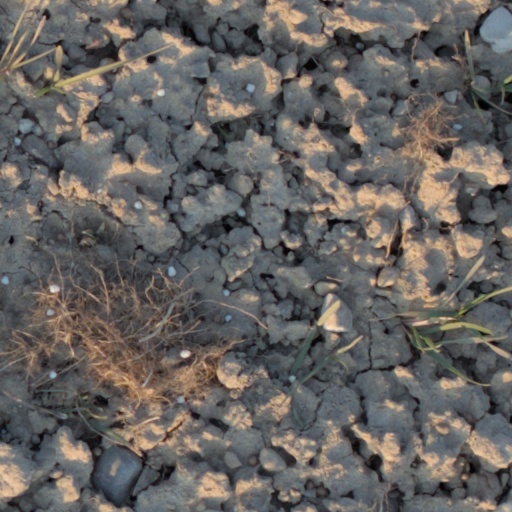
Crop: wheat